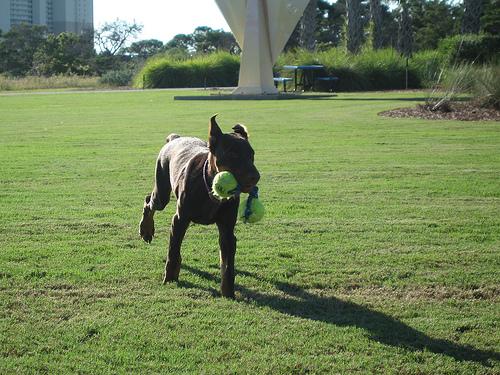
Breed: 209-n000054-Doberman